Alfatar Peninsula

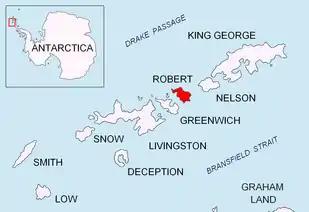
Location of Robert Island in the South Shetland Islands.

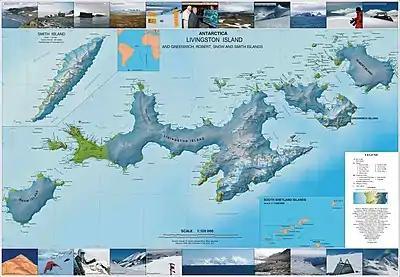
Topographic map of Livingston Island, Greenwich, Robert, Snow and Smith Islands.

Alfatar Peninsula is a peninsula extending 4 km in northeast-southwest direction and 2.8 km wide, forming the northwest extremity of Robert Island, South Shetland Islands. Bounded by Mitchell Cove, Carlota Cove, and Clothier Harbour. Linked to the 1.7 km long and 500 m wide Coppermine Peninsula to the west. The Onogur island group lies along the peninsula's northwest coast. Bulgarian early mapping in 2009.